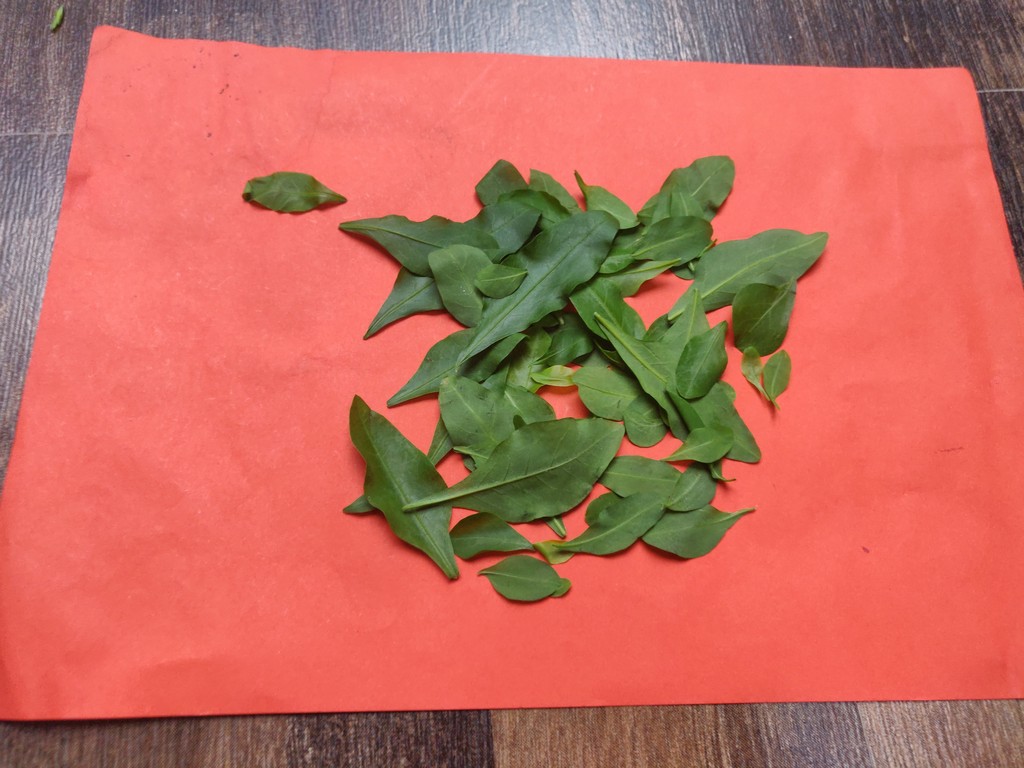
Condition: Healthy
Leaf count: multiple
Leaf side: unknown